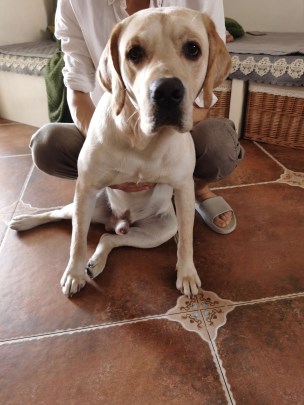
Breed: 3580-n000122-Labrador_retriever